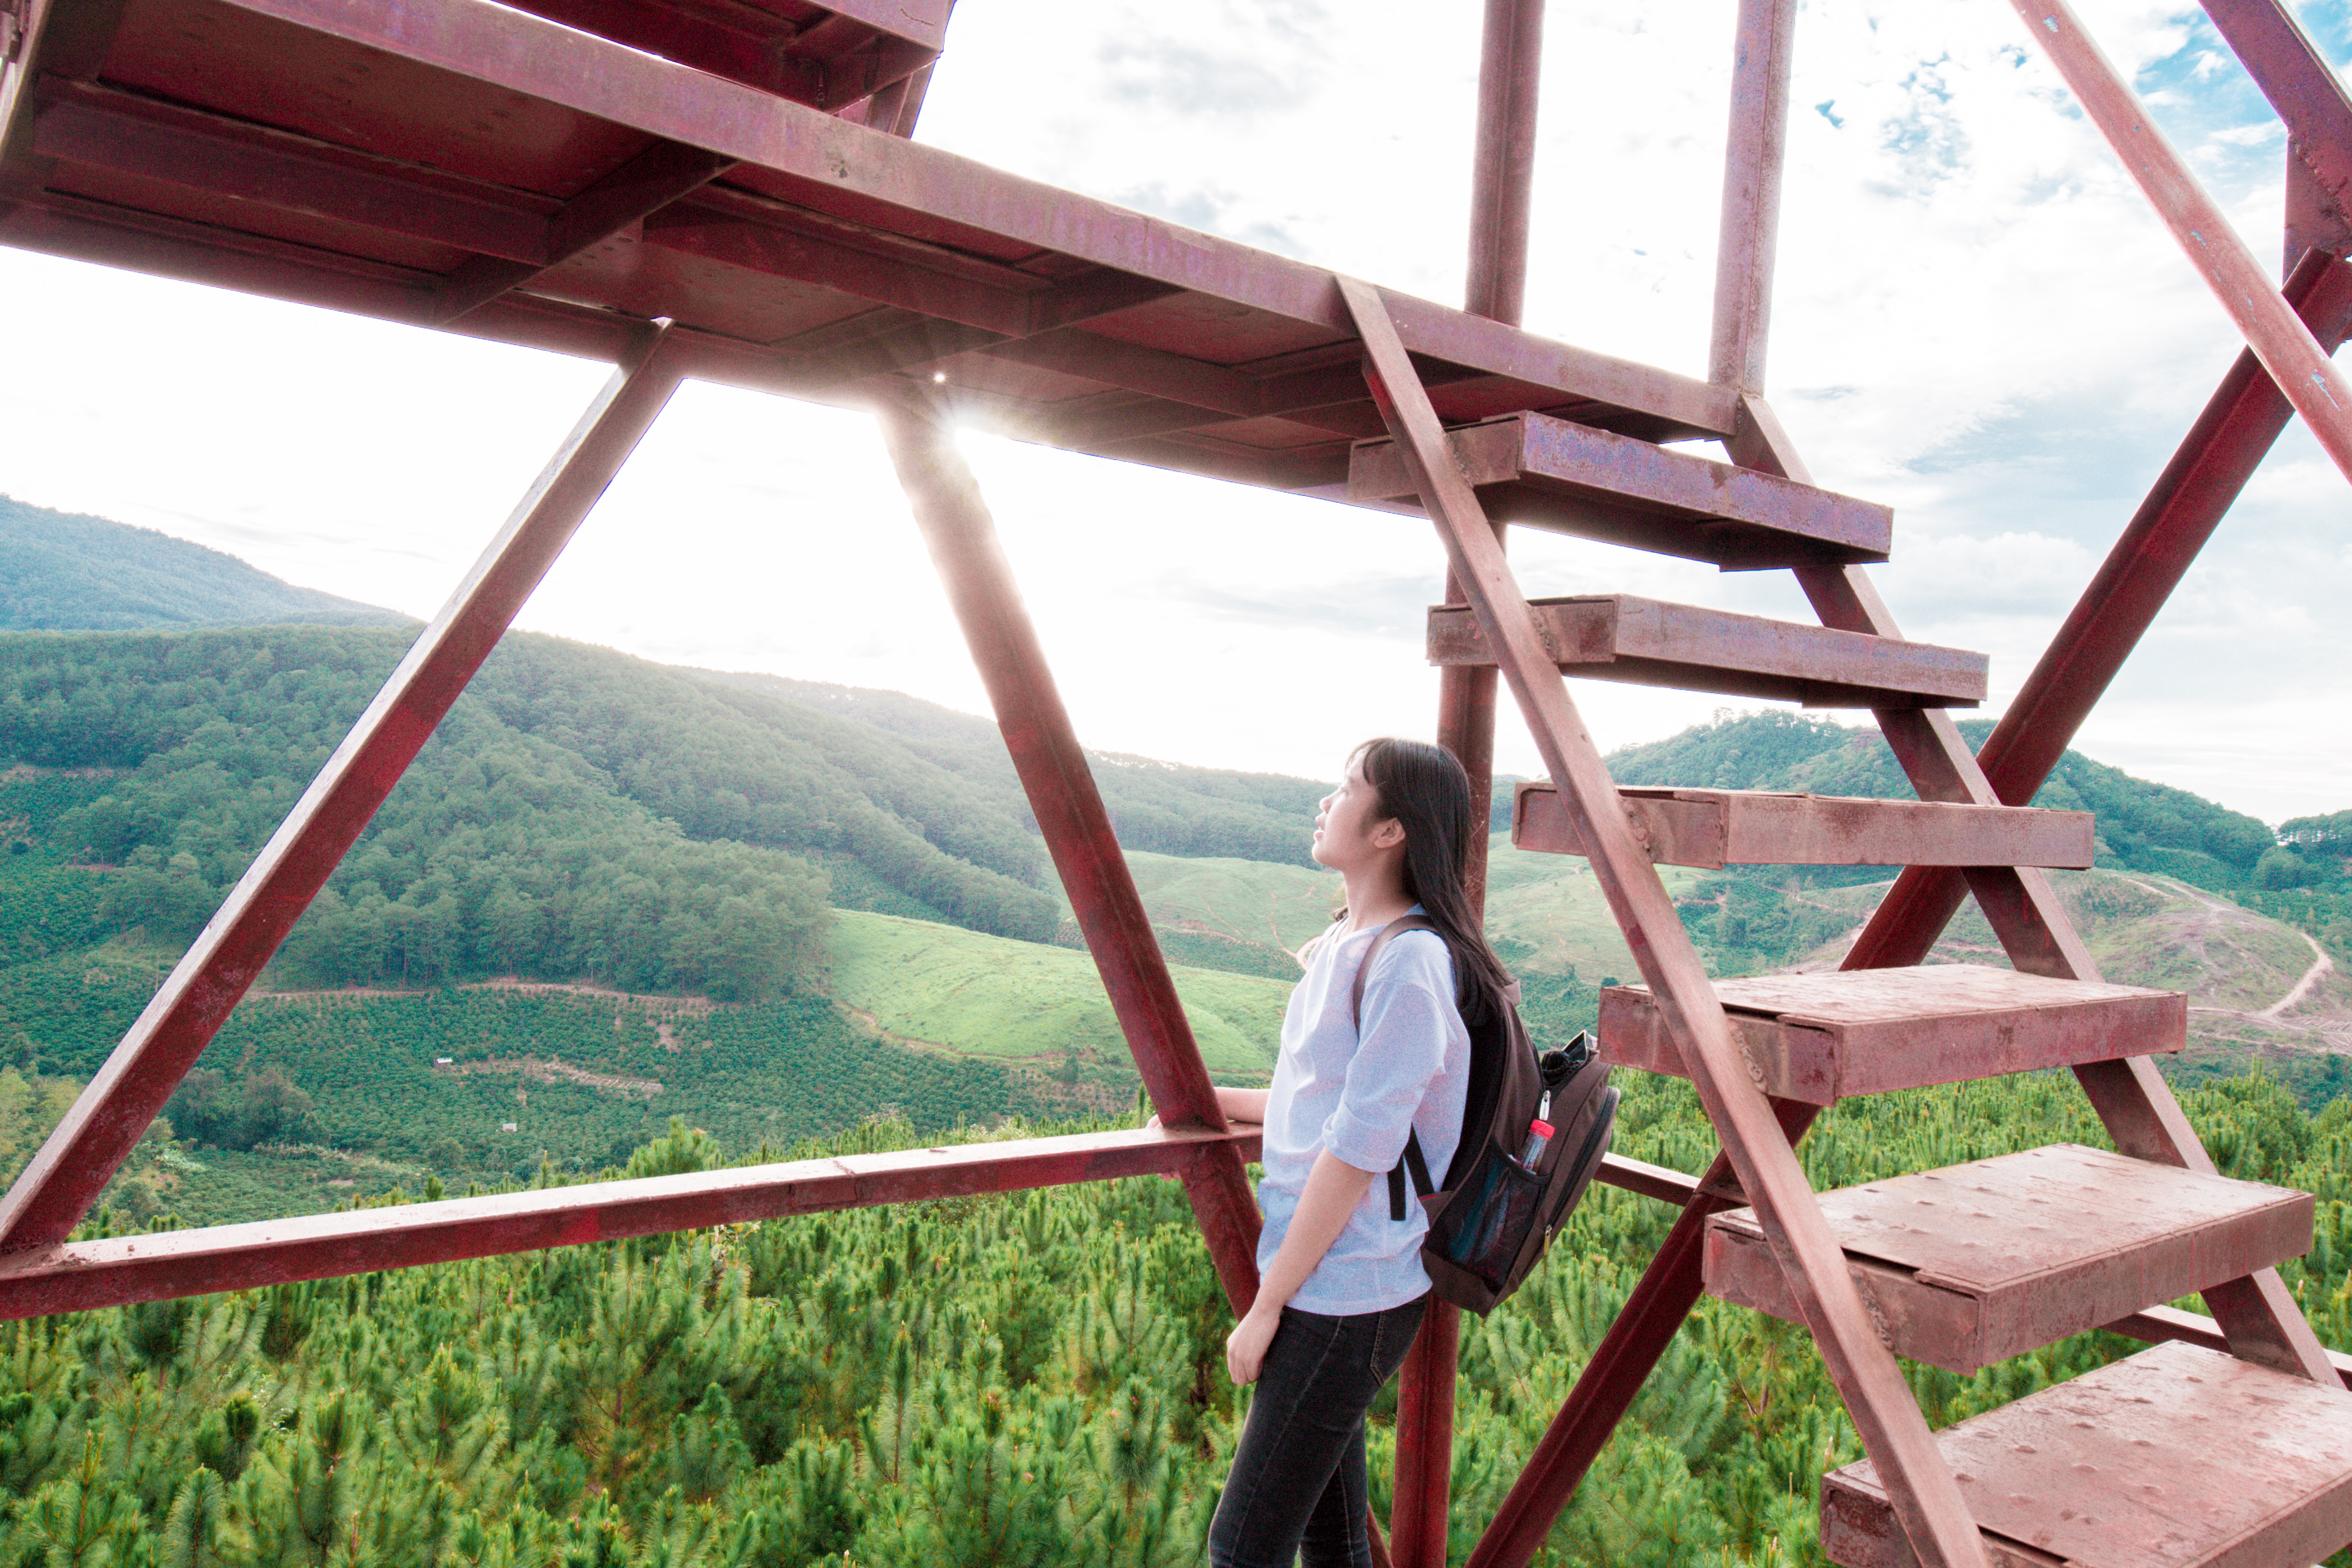
tree, leisure, sky, room, architecture, ladder, landscape, plant, vacation, forest, house